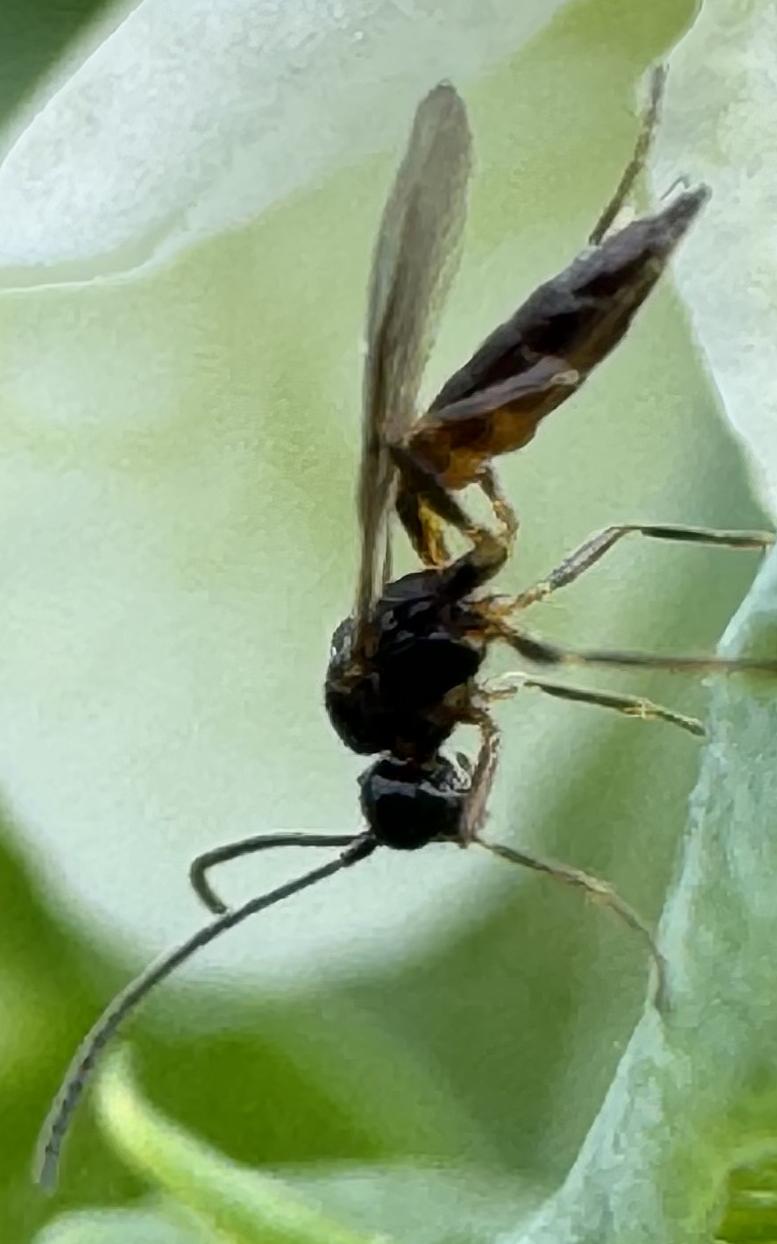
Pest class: predators